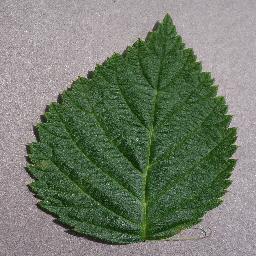
Label: Raspberry___healthy